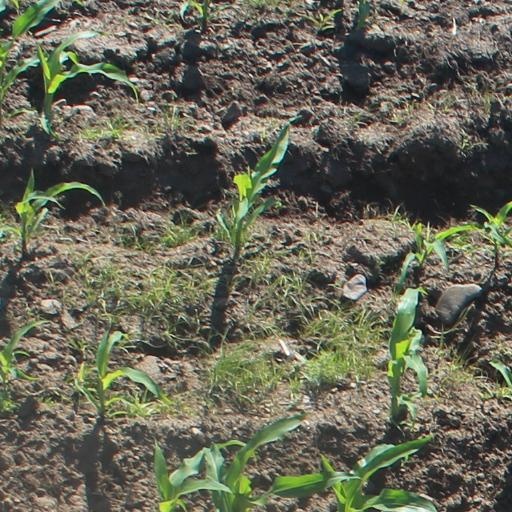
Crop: maize; corn